Question: Why is he holding the umbrella?
Tambaya: Meyasa yake riƙe da lema?
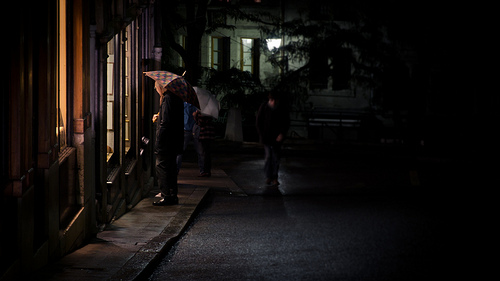
Answer: Rain.
Amsa: Ruwan sama.